Answer in natural language. Considering the relative positions, where is Window with respect to beautiful wall painting? Choose between the following options: below or above
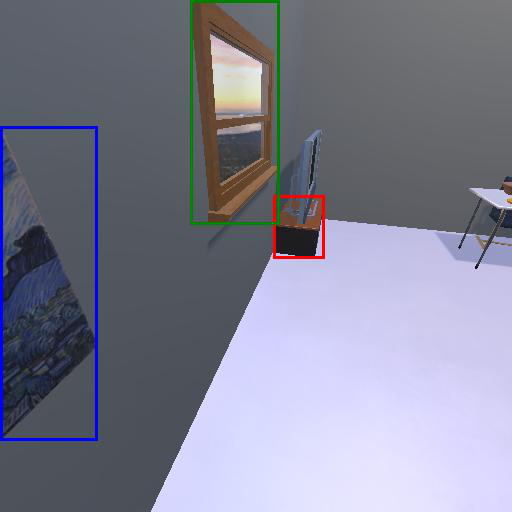
<answer>above</answer>